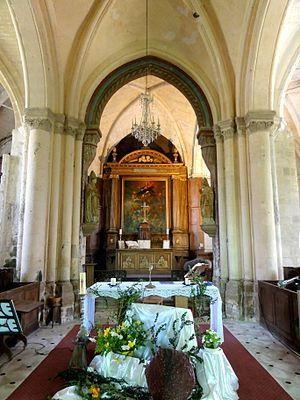
L'église Notre-Dame est une église catholique paroissiale située à Théméricourt, dans le Val-d'Oise, en France. Ses parties les plus anciennes sont la croisée du transept et le clocher jusqu'à l'étage de beffroi, et peuvent être datées de la période comprise entre 1150 et 1180. Le style reflète la transition du roman vers le gothique, comme en témoignent les chapiteaux des quatre arcades autour du carré du transept et à l'ouest du chœur. Les chapelles latérales du chœur et la nef n'ont été bâties que plus tard, après que l'église fut donnée au prieuré Saint-Lô de Rouen en 1205. Ici l'architecture est caractéristique de la période gothique, mais les remaniements sont nombreux. Dans les chapelles, ils s'expliquent par des réparations à la suite de la guerre de Cent Ans et l'installation de retables devant le chevet. Dans la nef, le principal changement intervient avec son voûtement d'ogives dans le style de la Renaissance, sous le seigneur Achim d'Abos, entre 1568 et 1609. Les voûtes, aux clés richement décorées, retombent sur des consoles engagées dans les piliers au-dessus des chapiteaux du début du XIIIᵉ siècle, ce qui est une disposition assez rare.